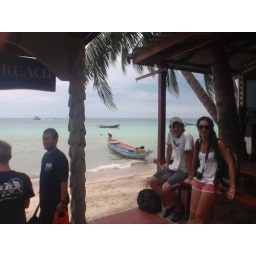
Sairee beach - prior to getting on that little boat in the background. Nearly capsized a couple of times!